The Days (American TV series)

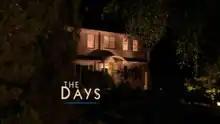
episode five intertitle

The Days is an American drama series that aired on ABC from July 18 until August 22, 2004. Each episode chronicles 24 hours in the lives of the members of the fictional Day family.